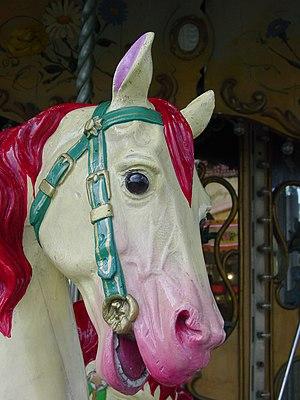
Cheval de bois d'un manège parisien
Un manège était à l'origine une attraction se présentant sous la forme d'un plateau circulaire pouvant être mis en rotation, garnie de différentes sortes de montures et supports où des personnes pouvaient prendre place le temps de quelques tours, généralement moyennant paiement lors de fêtes foraines.